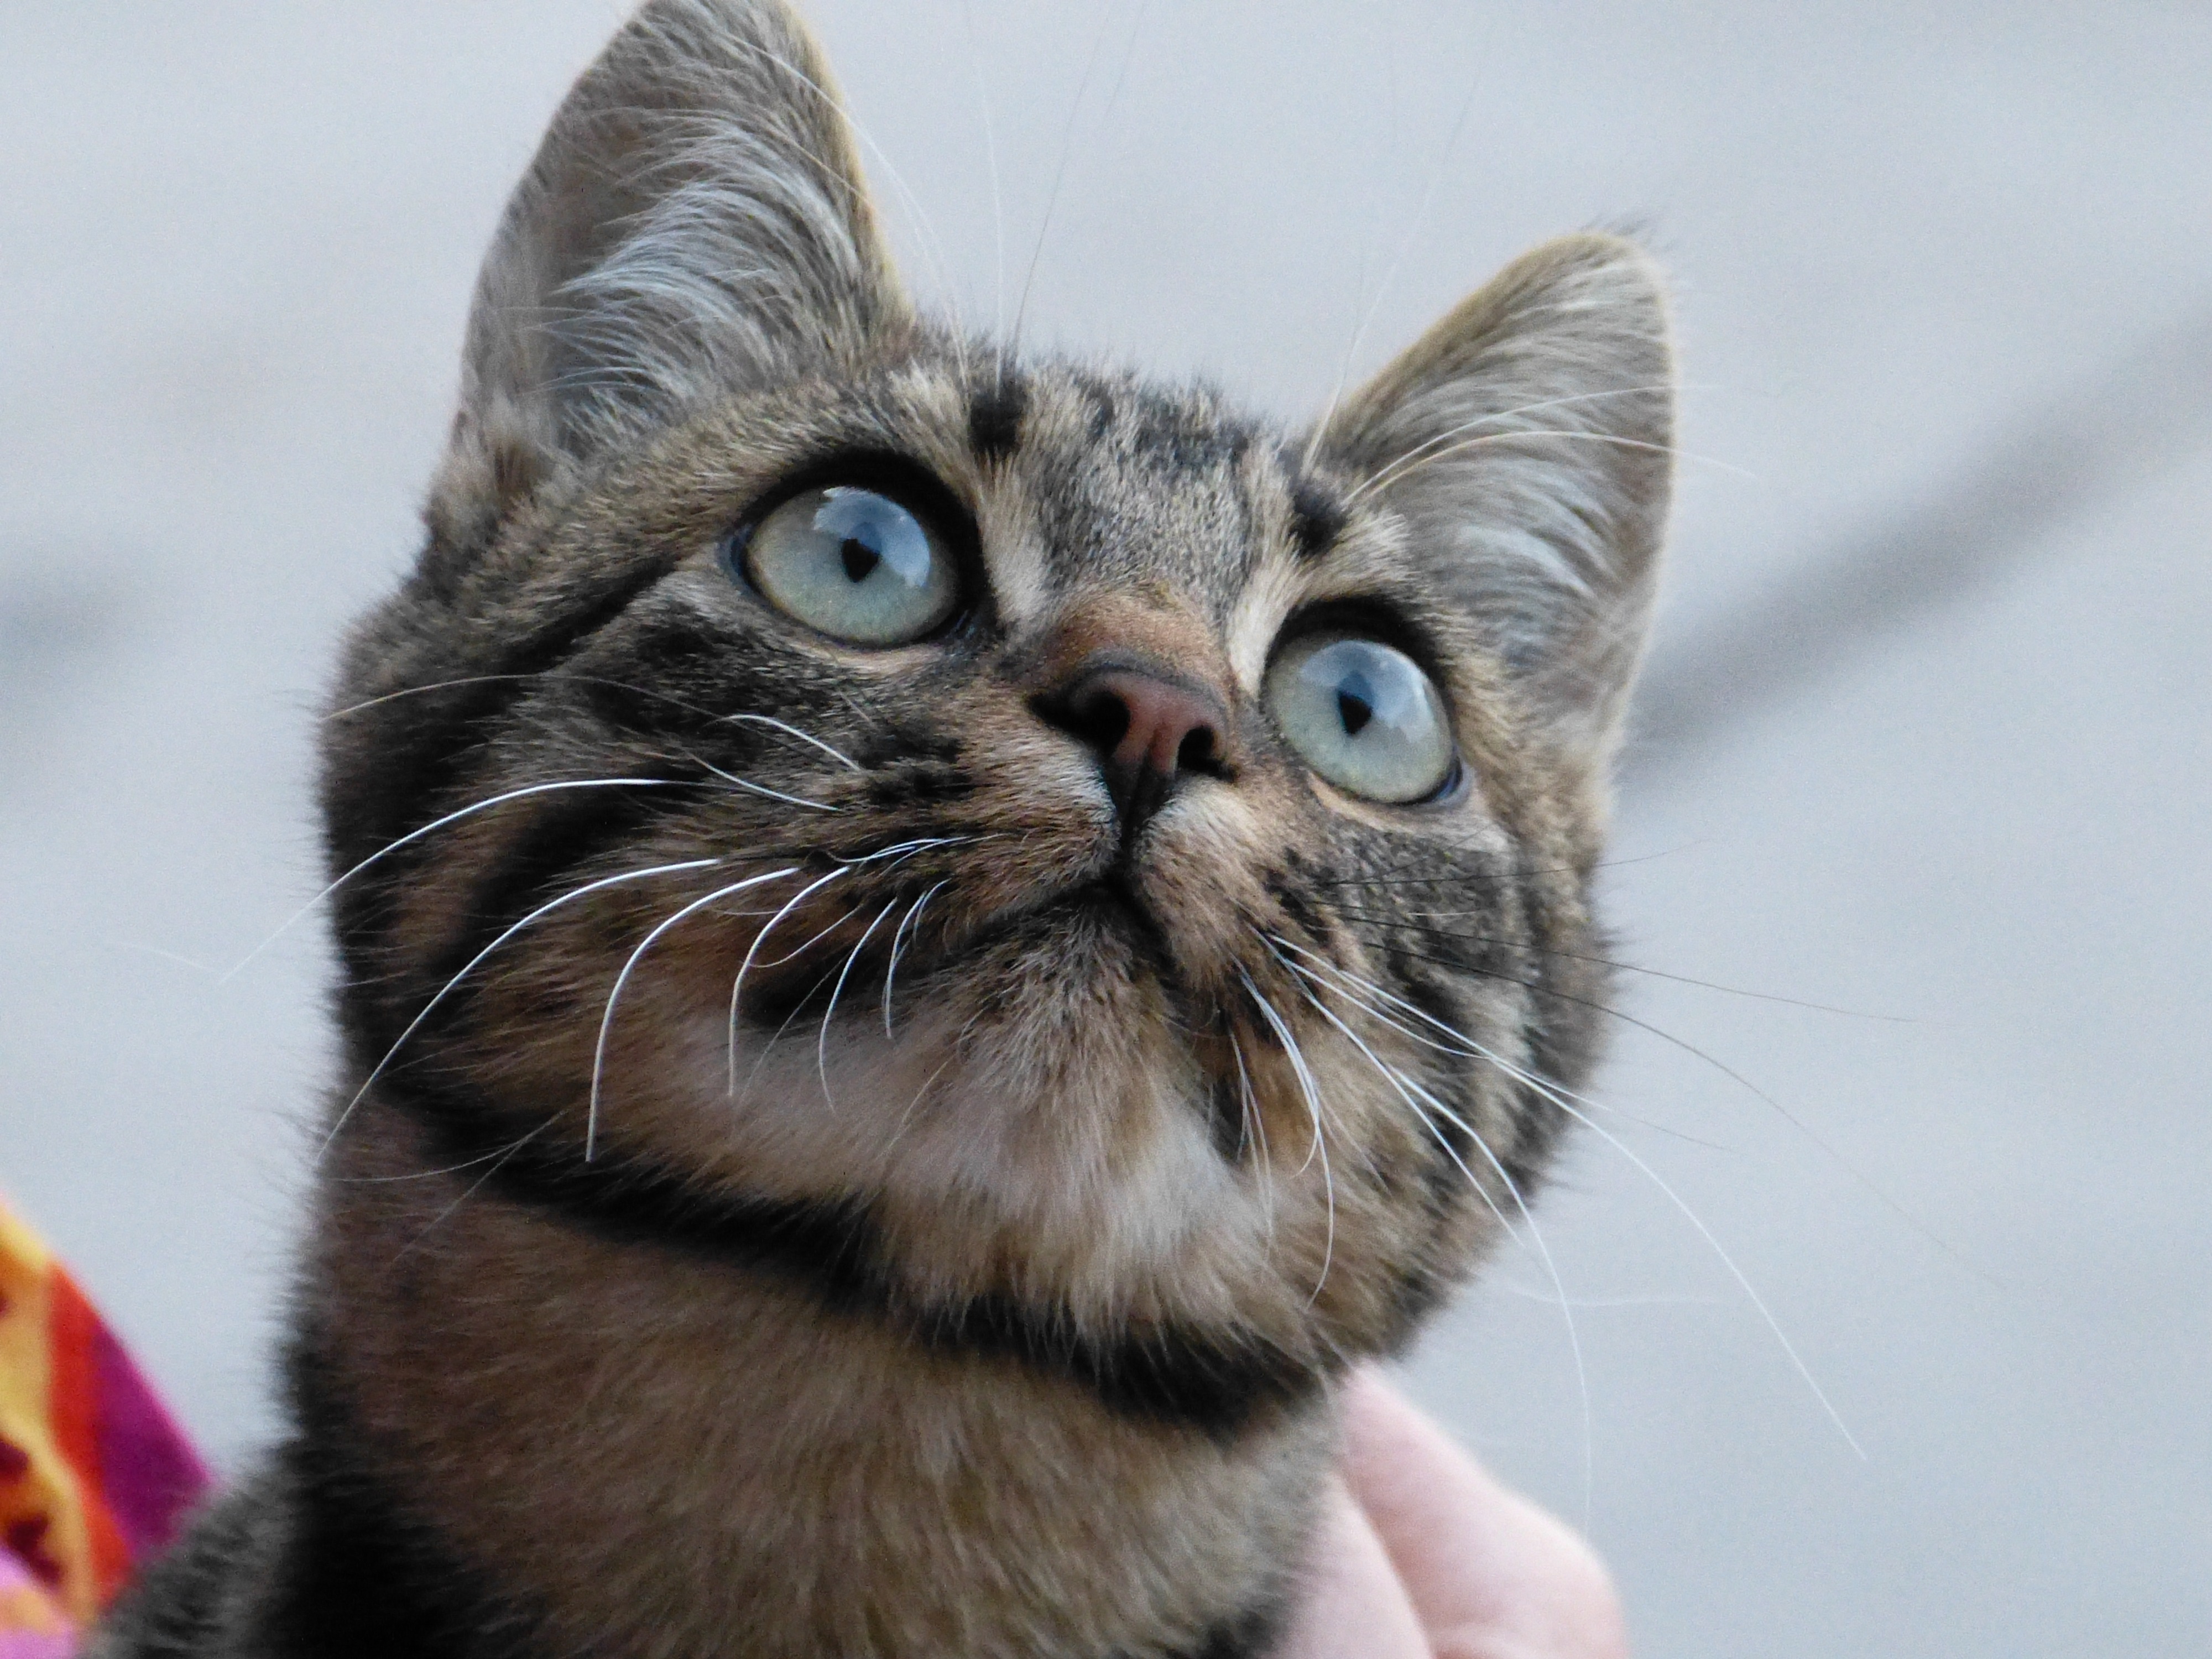
cat, mammal, whiskers, vertebrate, curious, cat's eyes, tabby cat, european shorthair, small to medium sized cats, cat like mammal, domestic short haired cat, pixie bob, american shorthair, domestic long haired cat